Minoru Tanaka (wrestler)

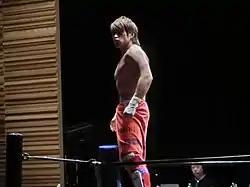
Tanaka in 2019

Tanaka made his first appearance in NOAH after 15 years on September 5, 2017, and called for a shot at the GHC Junior Heavyweight Championship, but first defeated Hitoshi Kumano on October 1. He would eventually get his shot on December 22, but was defeated by the defending champion Daisuke Harada. On March 11, 2018, he and Yoshinari Ogawa defeated XX (Hi69 and Taiji Ishimori) to win the GHC Junior Heavyweight Tag Team Championship, but, as Ishimori announced his departure the very next day, Ogawa opted to vacate the titles as he would not accept a title victory over someone focused mentally on leaving rather than focused on the match. This led to a tournament being set up to crown new champions, where Tanaka and new partner Hi69 defeated Ratel's (Hayata (wrestler) and Yo-Hey) in the finals on April 15 to regain the titles. On May 29, the two continued their battle against the stable by successfully defending the titles against Tadasuke and Daisuke Harada. On August 18, they successfully defended the titles by defeating Hayata and Yo-Hey once again. The pair continued their dominating run in a series of matches against some of Tanaka's regular career rivals – on September 2, the duo defeated Ikuto Hidaka and Takuya Sugawara from Zero1, the former of whom came up with Minoru as a rival in Battlearts. On November 25, Minoru and Hi69 won their fourth and final defense of the Junior Tag-Titles, taking on Tanaka's 20-year partner and enemy, Koji Kanemoto, and his partner Hiroshi Yamato. At Great Voyage on December 16, the duo's reign came to an end as they were defeated by The Back Breakers (Hajime Ohara and Hitoshi Kumano). On March 10, 2019, Tanaka finally defeated Harada to win the GHC Junior Heavyweight Championship and complete his wins of the top three junior heavyweight championships in Japan (New Japan's IWGP, Noah's GHC, and All Japan's PWF) as well as Zero1's and Wrestle-1's titles.